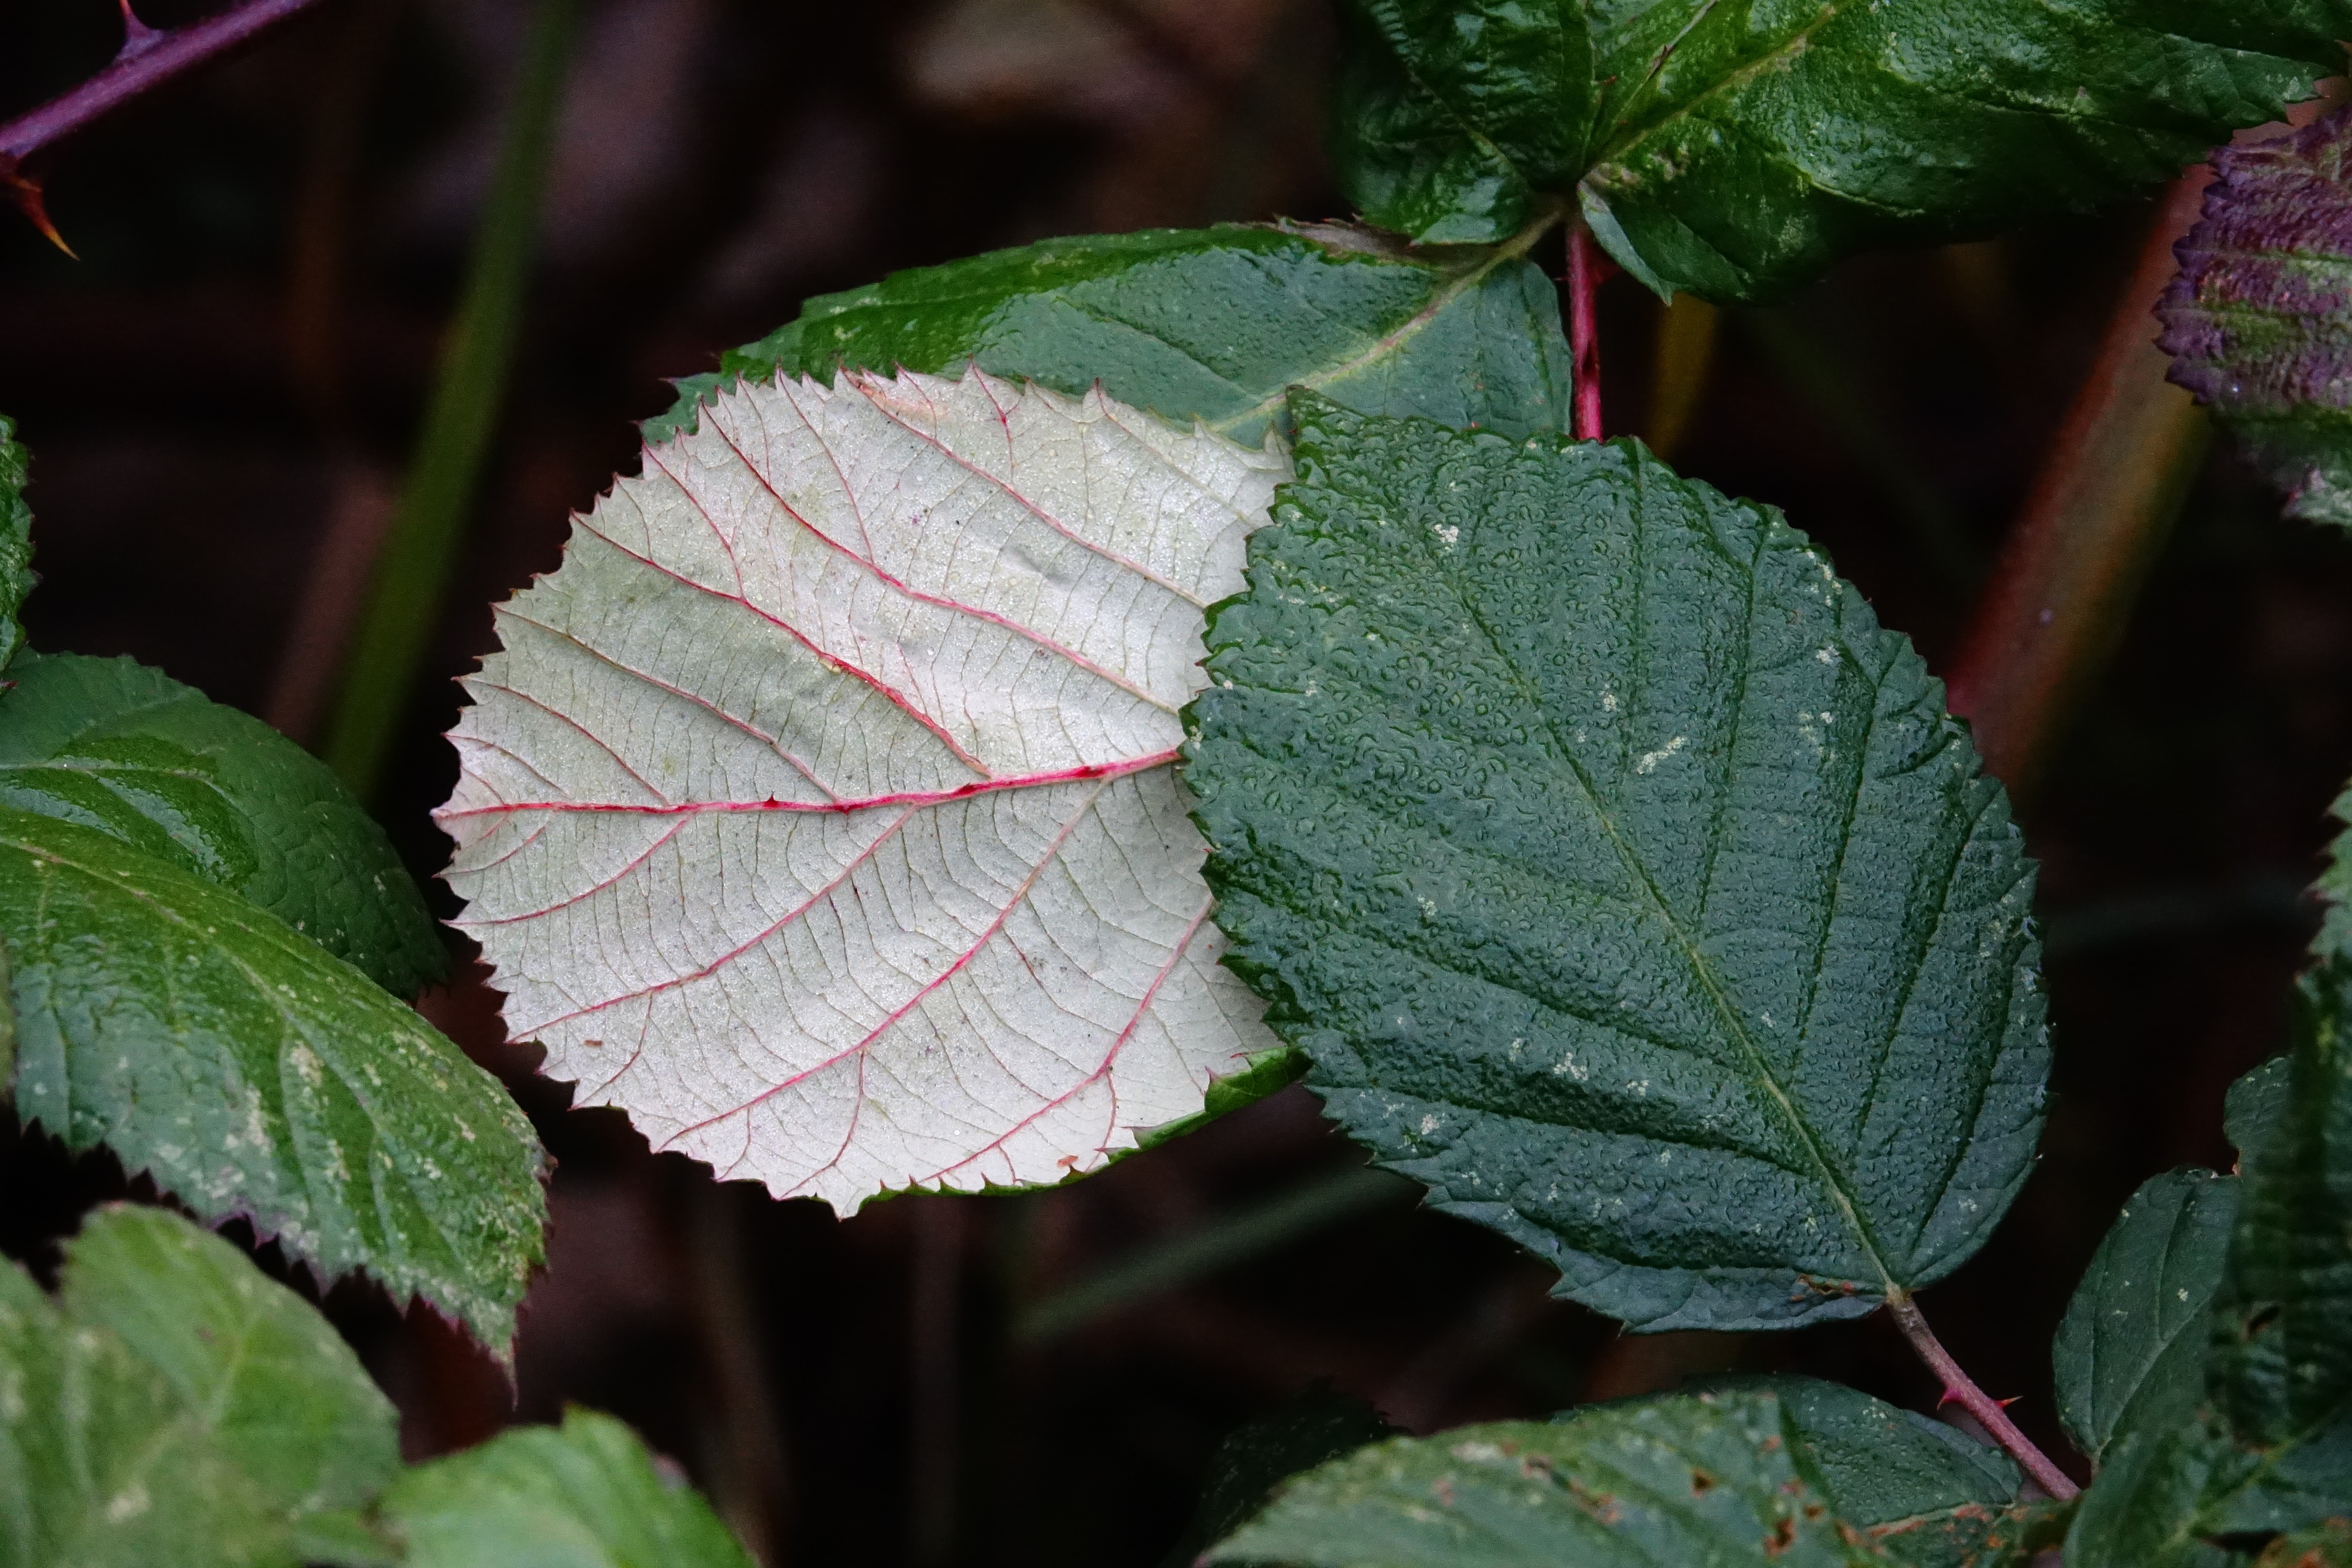
plant, leaf, flower, green, herb, produce, botany, flora, leaves, shrub, blackberries, flowering plant, blackberry leaves, annual plant, land plant, perilla frutescens, perilla